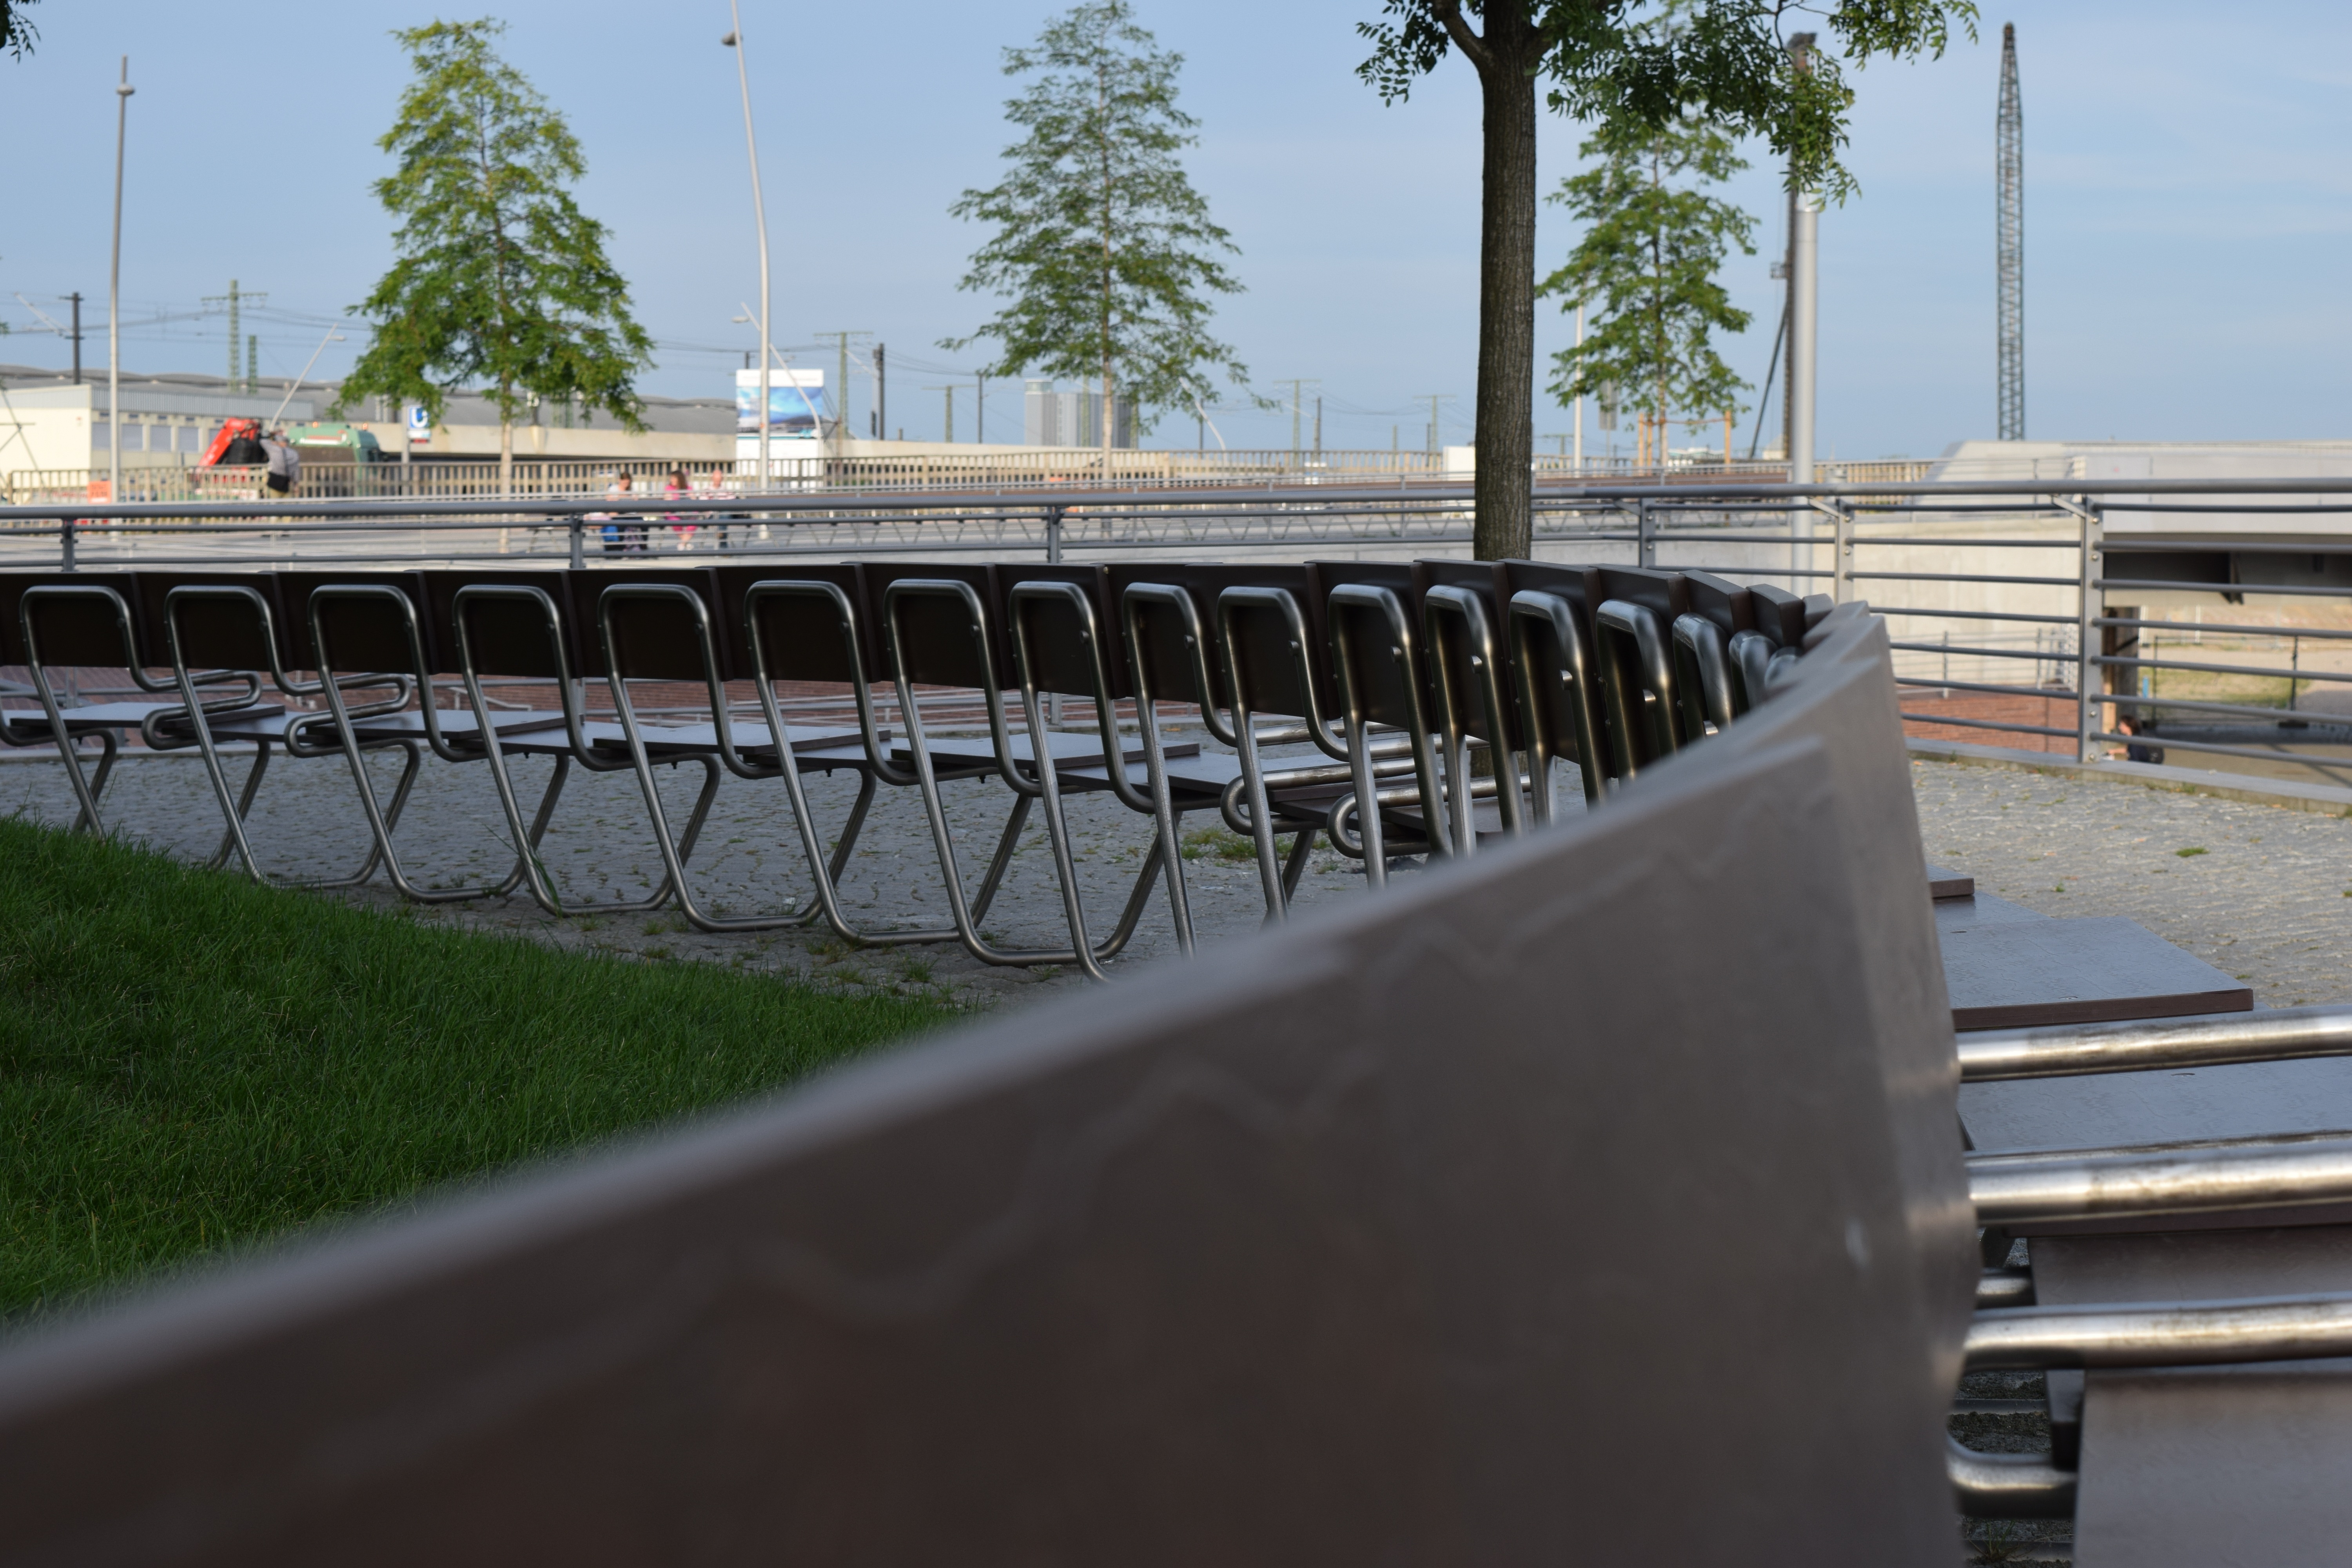
track, chair, seat, transport, vehicle, rest, stadium, sit, series, hamburg, rows of seats, chair series, sport venue